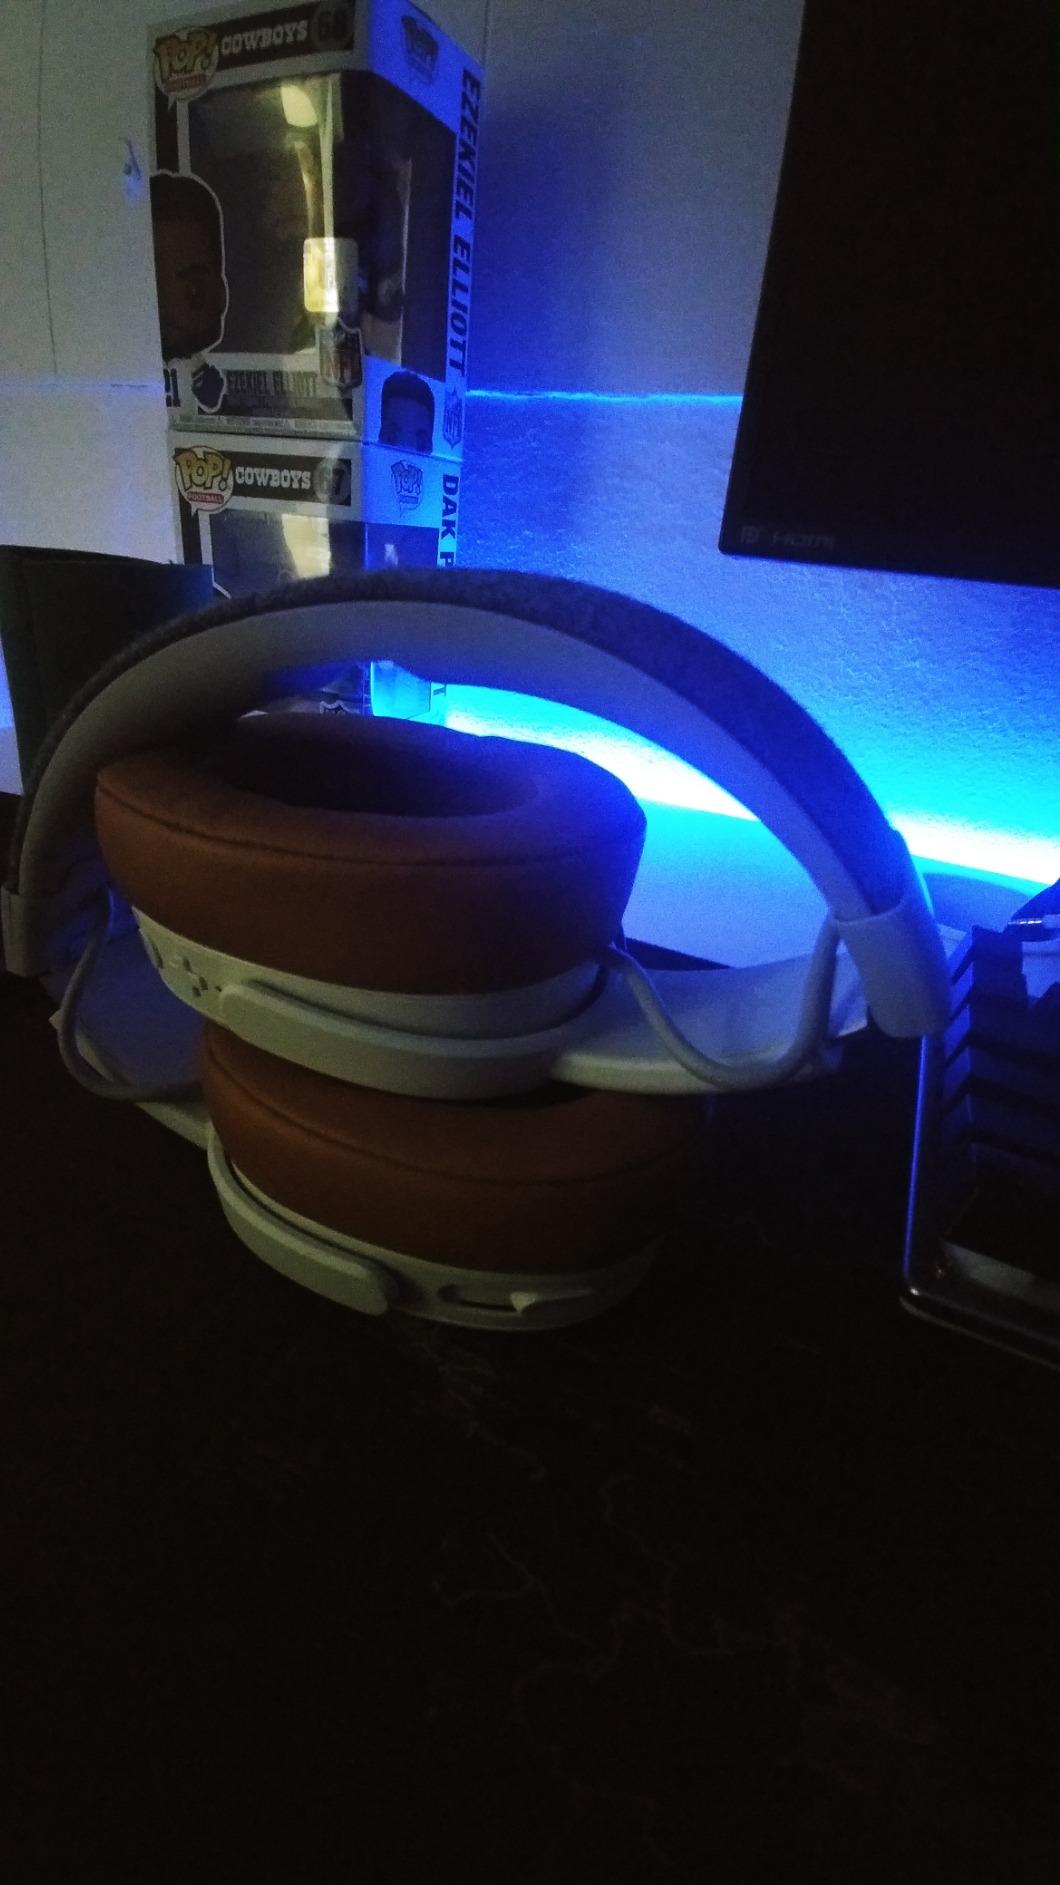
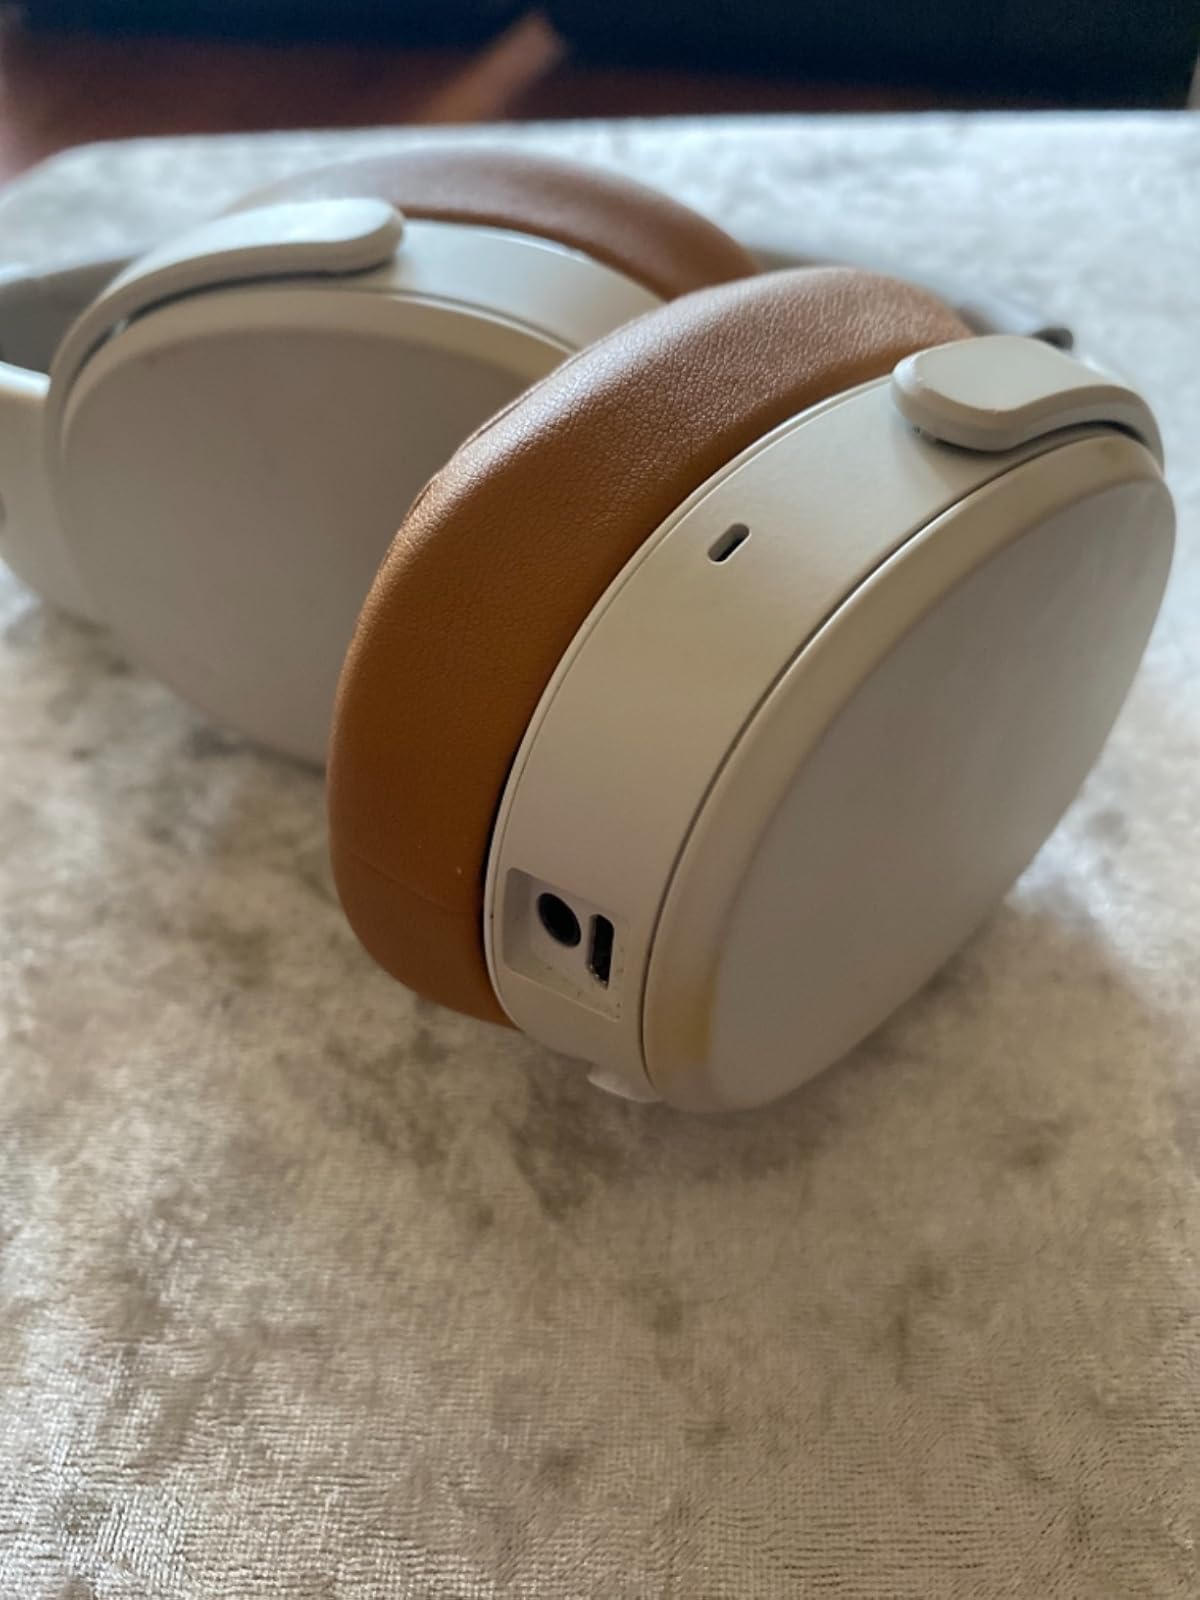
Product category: headphones
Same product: yes